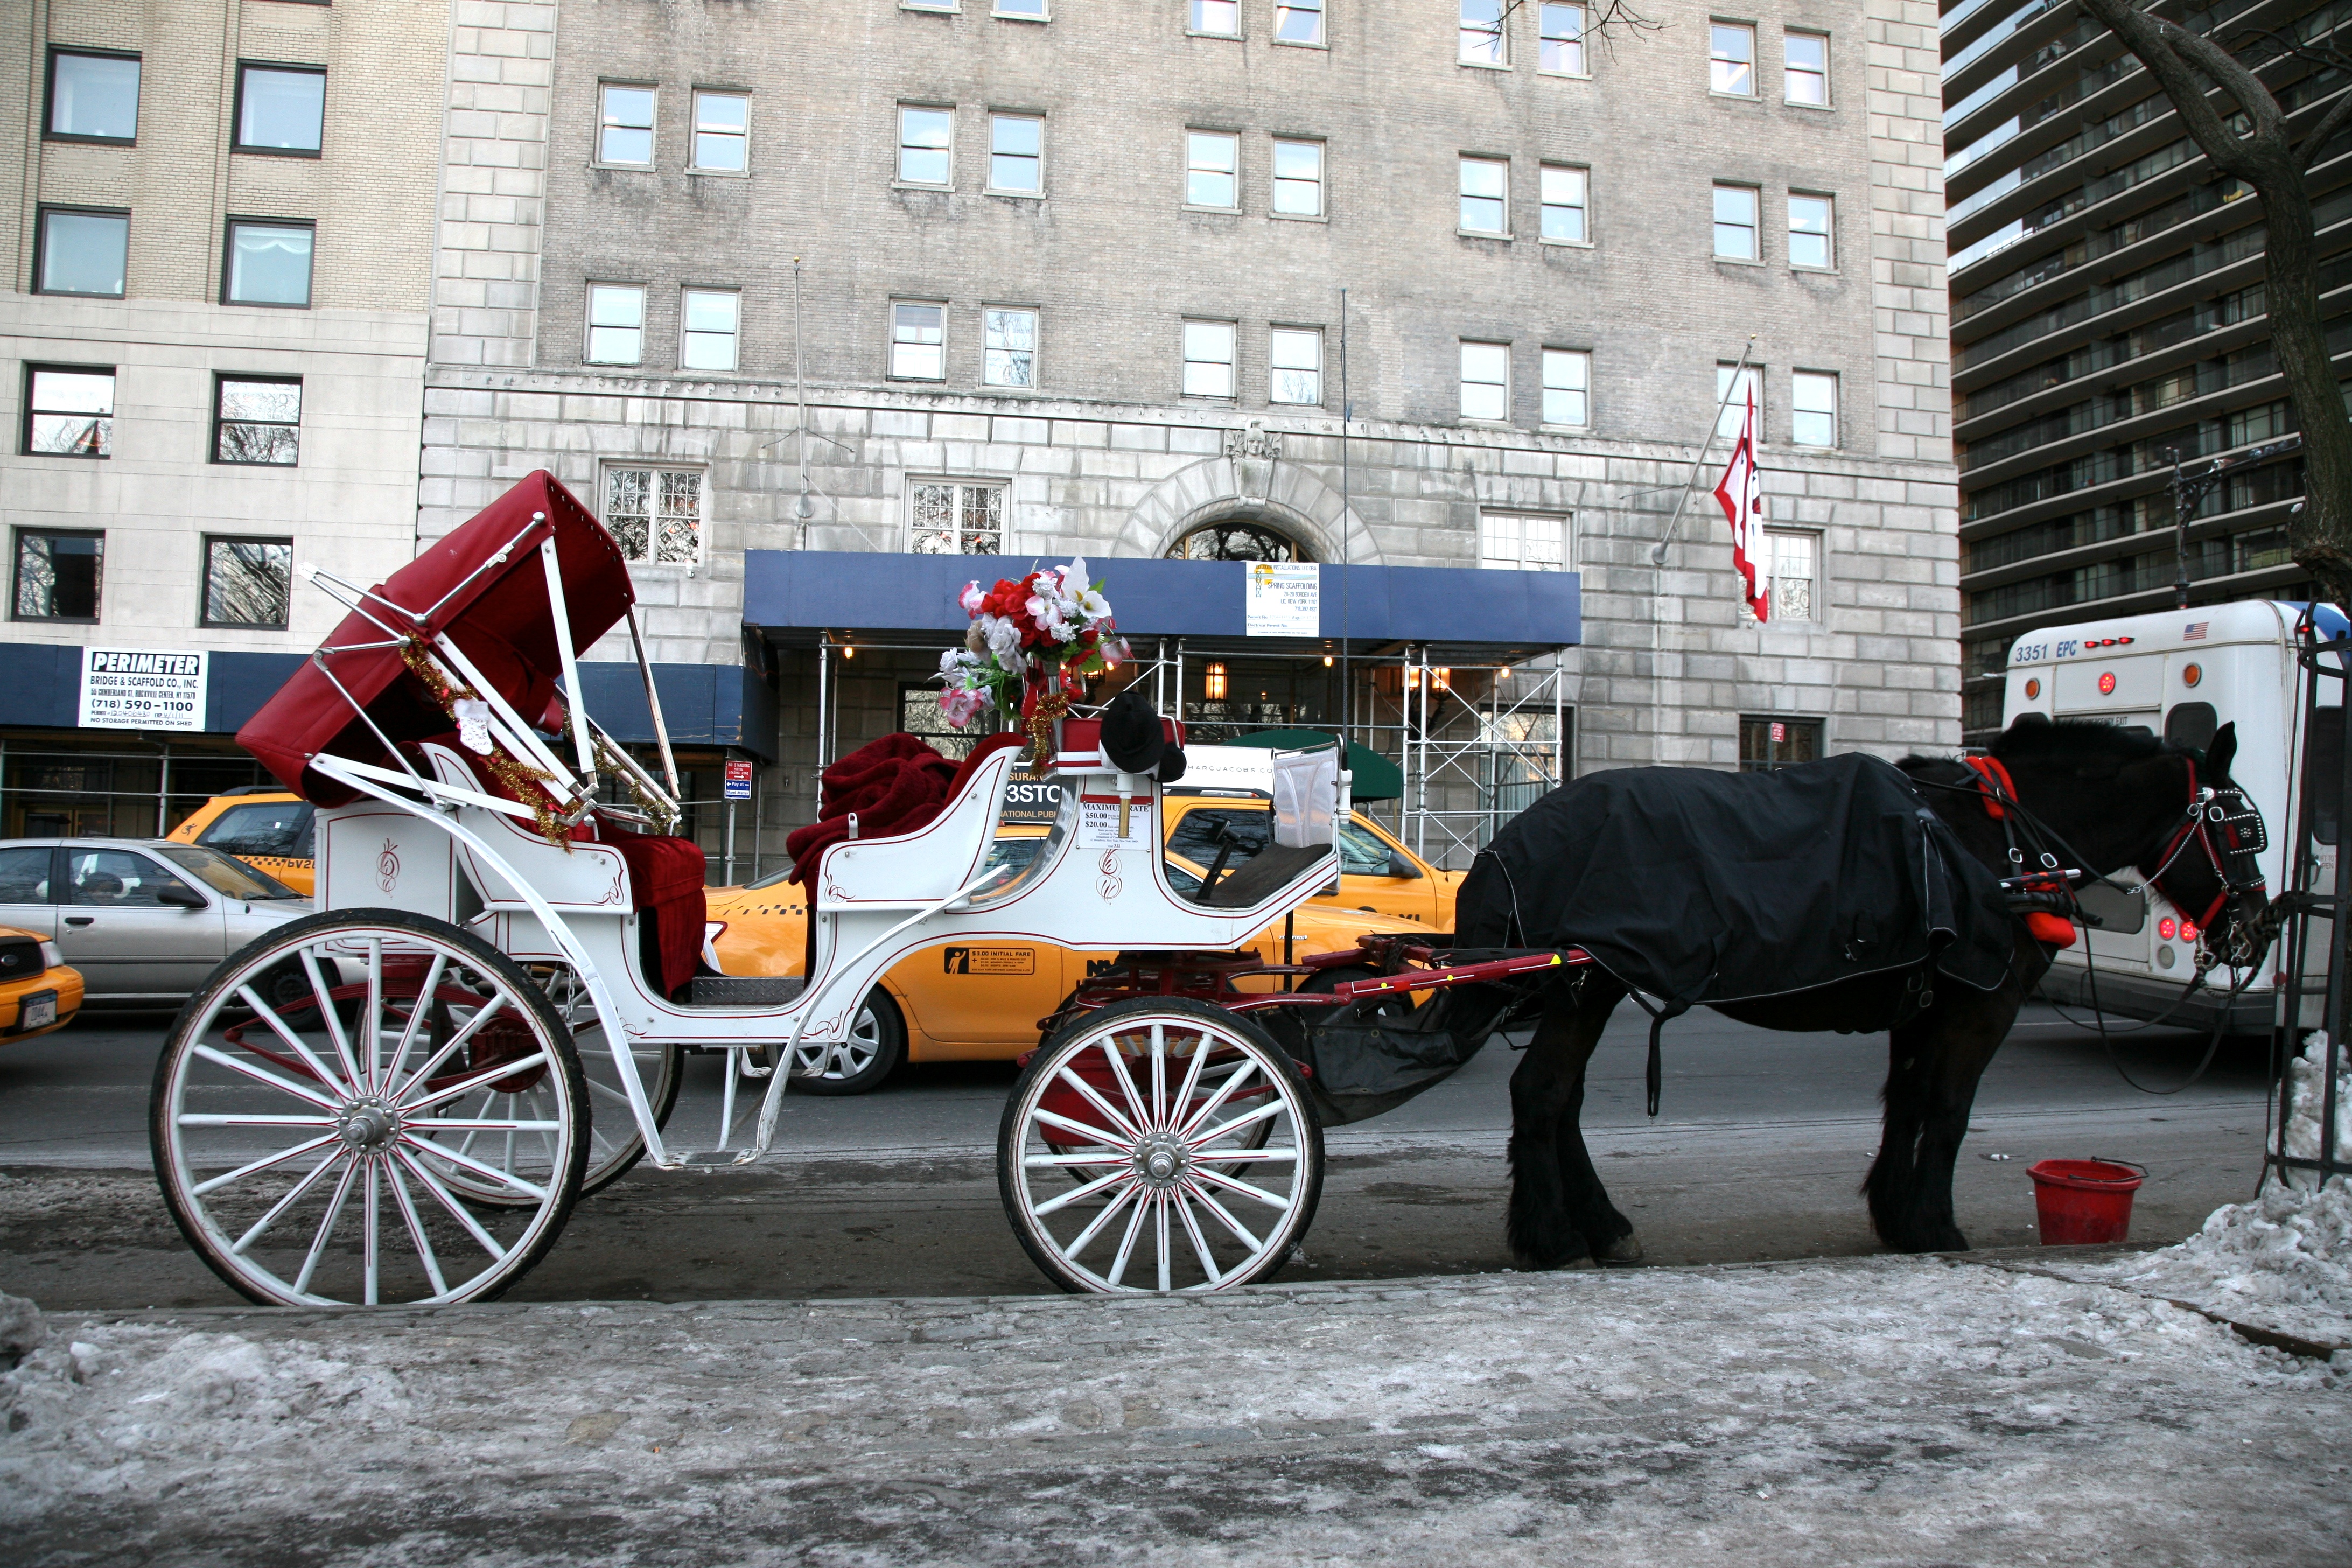
snow, car, cart, manhattan, transport, vehicle, nyc, park, neige, newyork, newyorkcity, ny, centralpark, carriage, antique car, land vehicle, horse and buggy